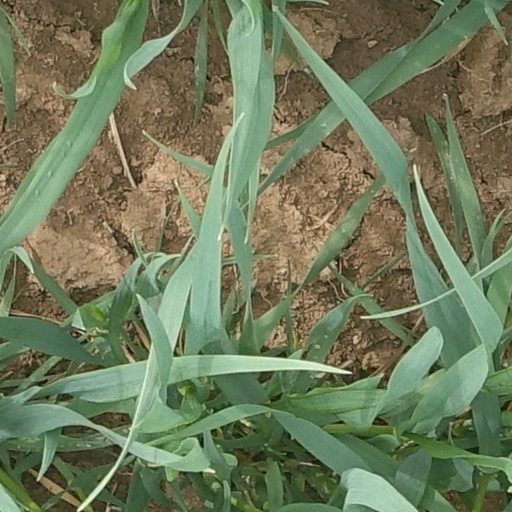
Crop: wheat